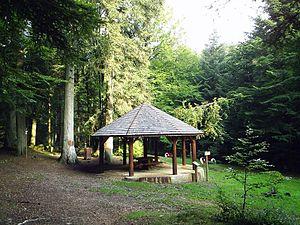
Promenade du Parapluie, Bains-les-Bains.
Bains-les-Bains est une ancienne commune française de Lorraine, située dans le département des Vosges, en région Grand Est. Le 1ᵉʳ janvier 2017, elle fusionne avec Harsault et Hautmougey pour former la commune nouvelle de La Vôge-les-Bains. Bains-les-Bains devient à cette date commune déléguée.